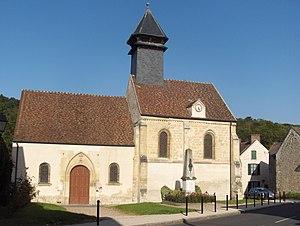
Valmondois est une commune française du Val-d'Oise située dans la vallée du Sausseron, confluent de l'Oise.
Cette liste recense les monuments historiques du département du Val-d'Oise, en France.